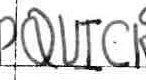
Label: quickly